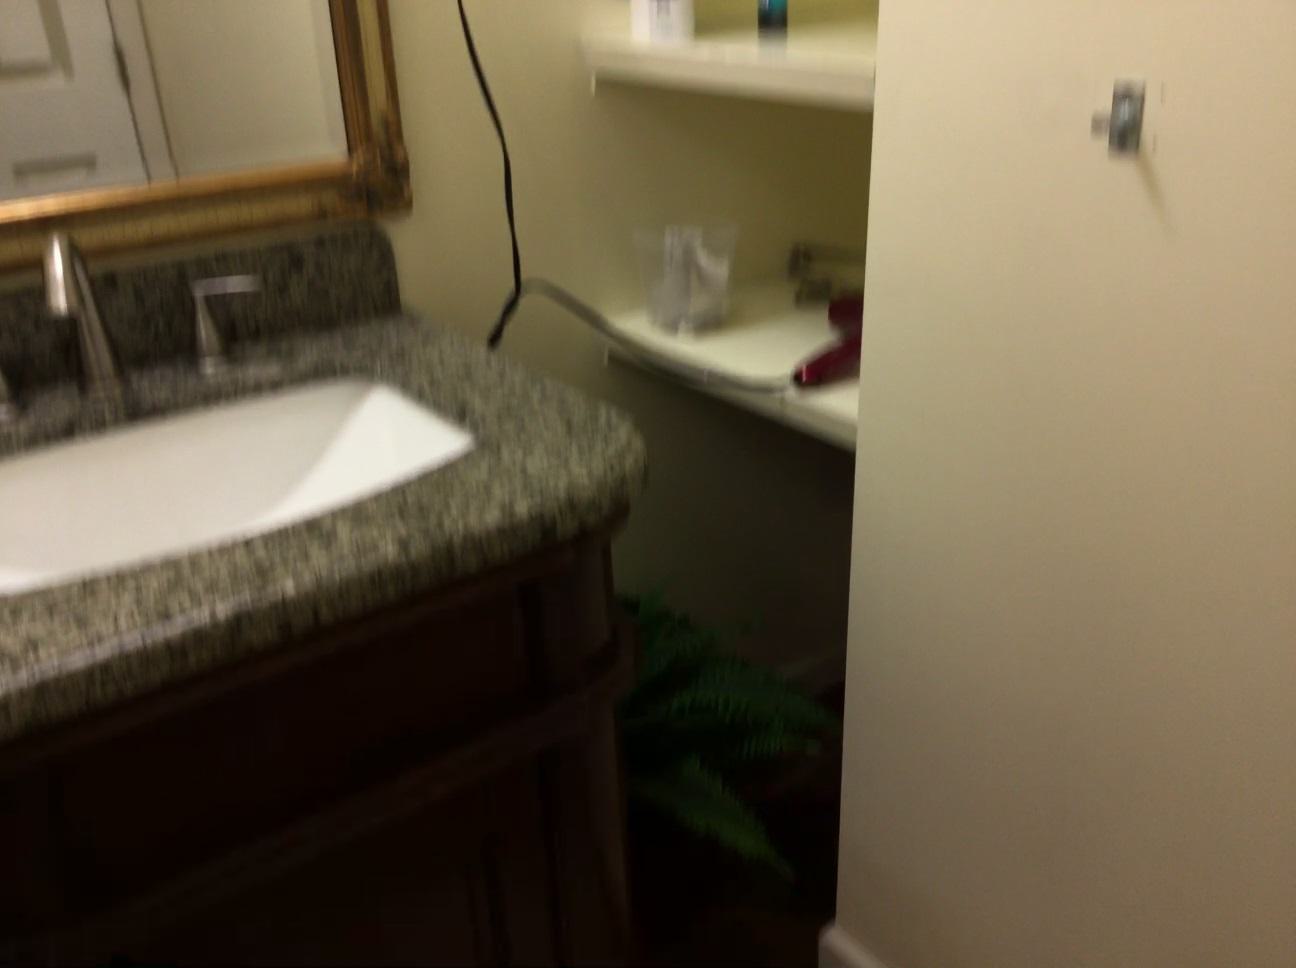
Question: In the image, there is the hair dryer. Pinpoint several points within the vacant space situated right of the hair dryer from the camera's perspective. Your final answer should be formatted as a list of tuples, i.e. [(x1, y1), ...], where each tuple contains the x and y coordinates of a point satisfying the conditions above. The coordinates should be between 0 and 1, indicating the normalized pixel locations of the points.
Answer: [(0.772, 0.582), (0.857, 0.634), (0.755, 0.502), (0.829, 0.543), (0.913, 0.590), (0.806, 0.472), (0.879, 0.509), (0.963, 0.551), (0.853, 0.445), (0.924, 0.478), (0.894, 0.420), (0.966, 0.450), (0.933, 0.398), (0.968, 0.377), (0.939, 0.337)]